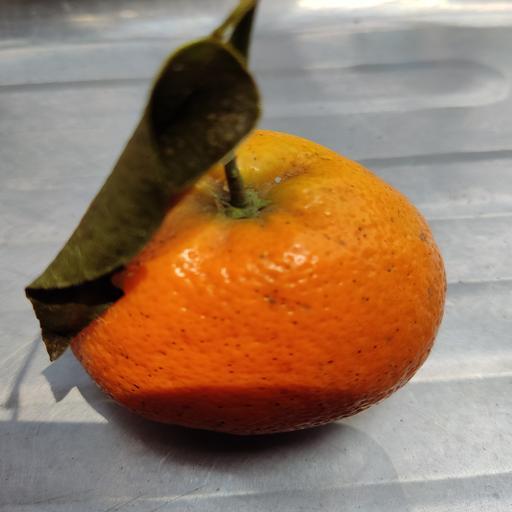
Crop type: Orange